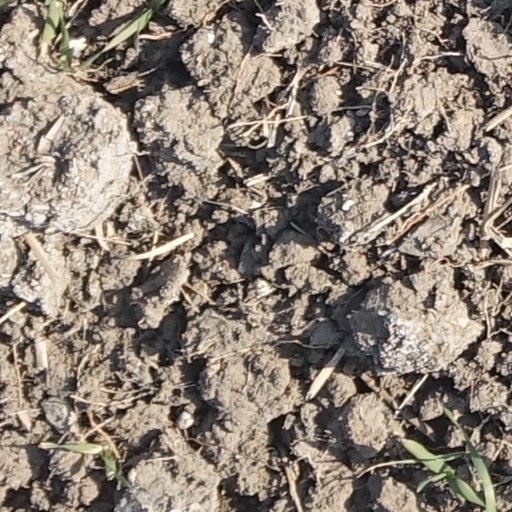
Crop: wheat